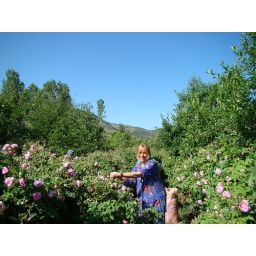
Ecological rose gathering in a mountain village in Isparta (Turkey)